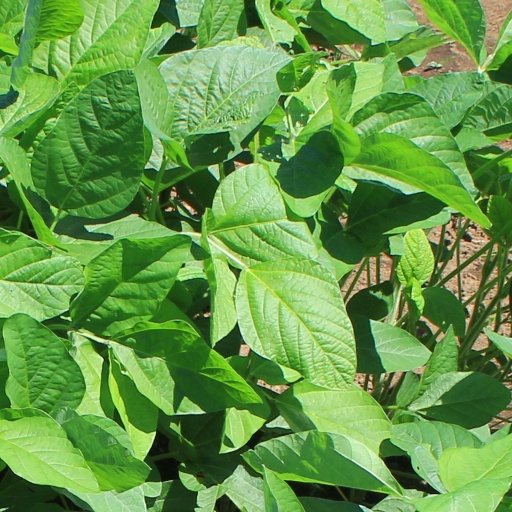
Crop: soybean